Range Rover Classic

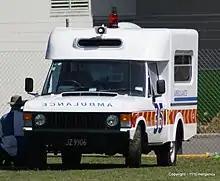
An ambulance of the Royal New Zealand Air Force built by Wadham Stringer

The Range Rover Classic was a popular platform for conversion vehicles built by independent coachbuilders. Some examples of common modifications include ambulances, 6x4s, convertibles, police vehicles, limos, and open top hunting cars. Though some coachbuilders utilised Range Rovers simply for the chassis and drivetrain while grafting new fabricated bodies on top, most of them retained the familiar Range Rover styling elements, while upgrading the engine, transmission, suspension, or interior design. The coachbuilders include Carbodies, Carmichael, FLM Panelcraft, Glenfrome, Rapport and Wood and Pickett.